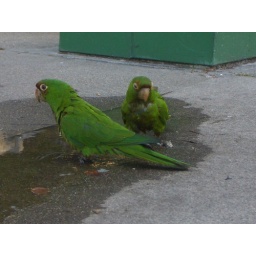
Taking a little bath in the sidewalk puddle